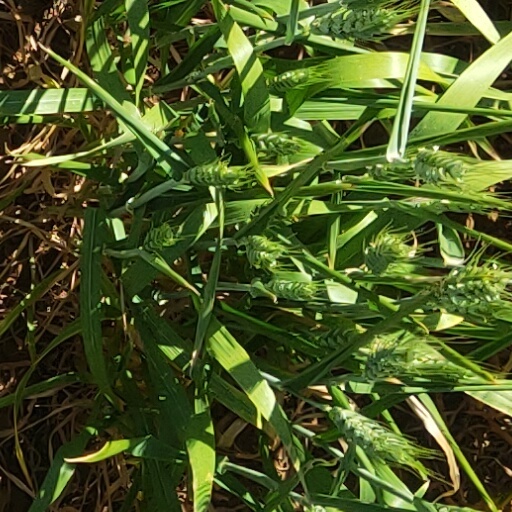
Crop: wheat